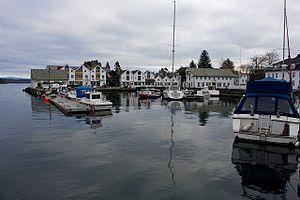
Selbjørn est une île norvégienne du comté de Hordaland appartenant administrativement à Austevoll.
Bekkjarvik est un village de Norvège dans le Hordaland appartenant à la municipalité d'Austevoll.